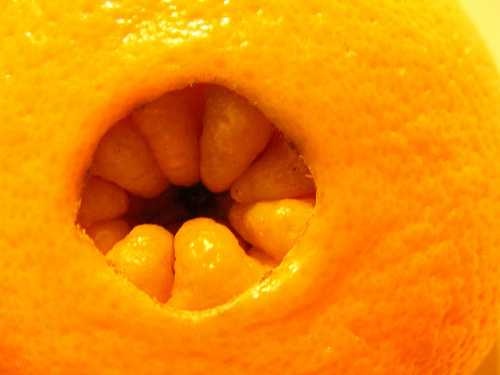
Label: Orange